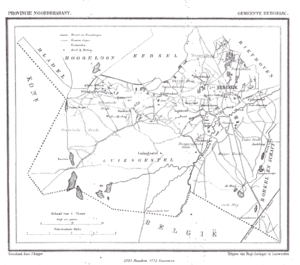
Bergeijk / Dorpskernen
Bergeĳk i 1866
Bergeĳk er en kommune og en by i den sydlige provins Noord-Brabant i Nederlandene. Indtil 25. september 1998 hed kommunen officielt Bergeyk.